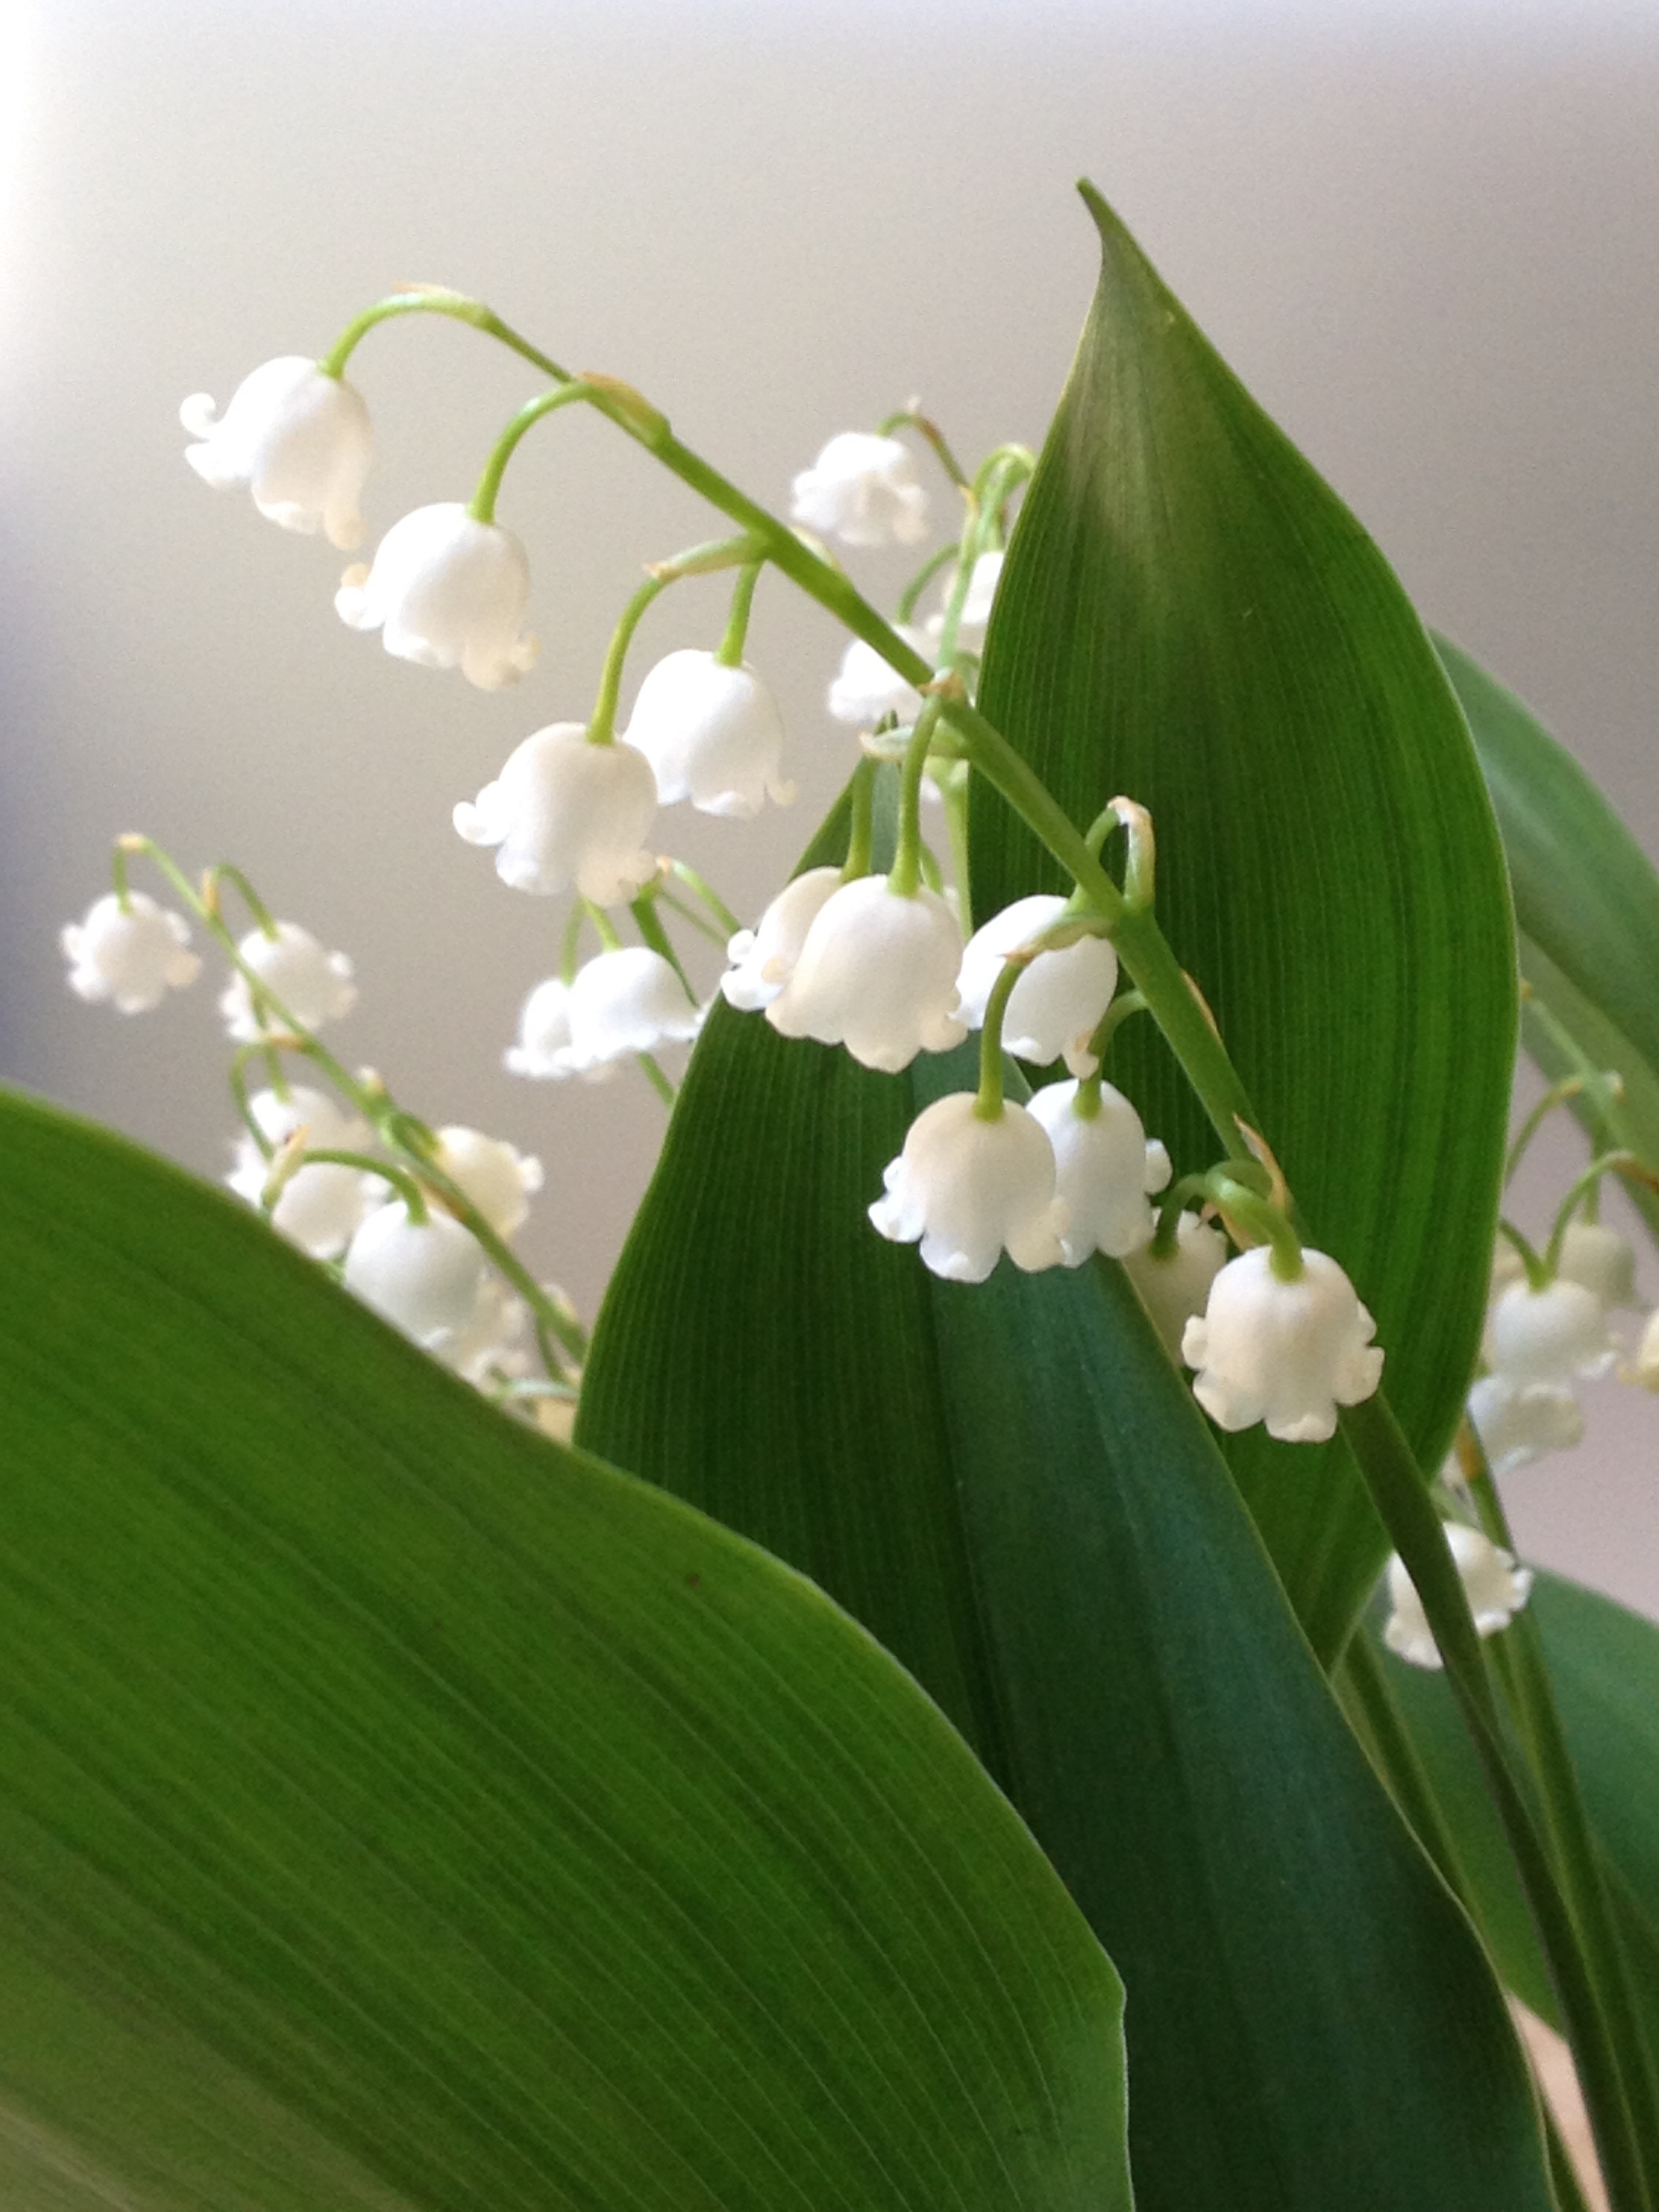
blossom, plant, white, leaf, flower, bell, spring, green, botany, flora, white flower, orchid, perfume, macro photography, flowering plant, may 1, plant stem, land plant, moth orchid, lilly of the valley